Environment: lab
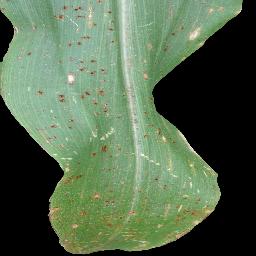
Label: common_rust